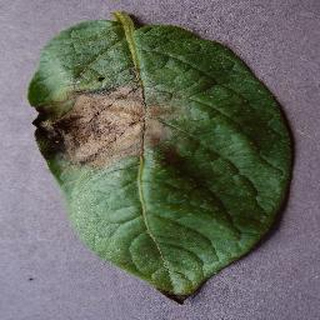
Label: potato_late_blight